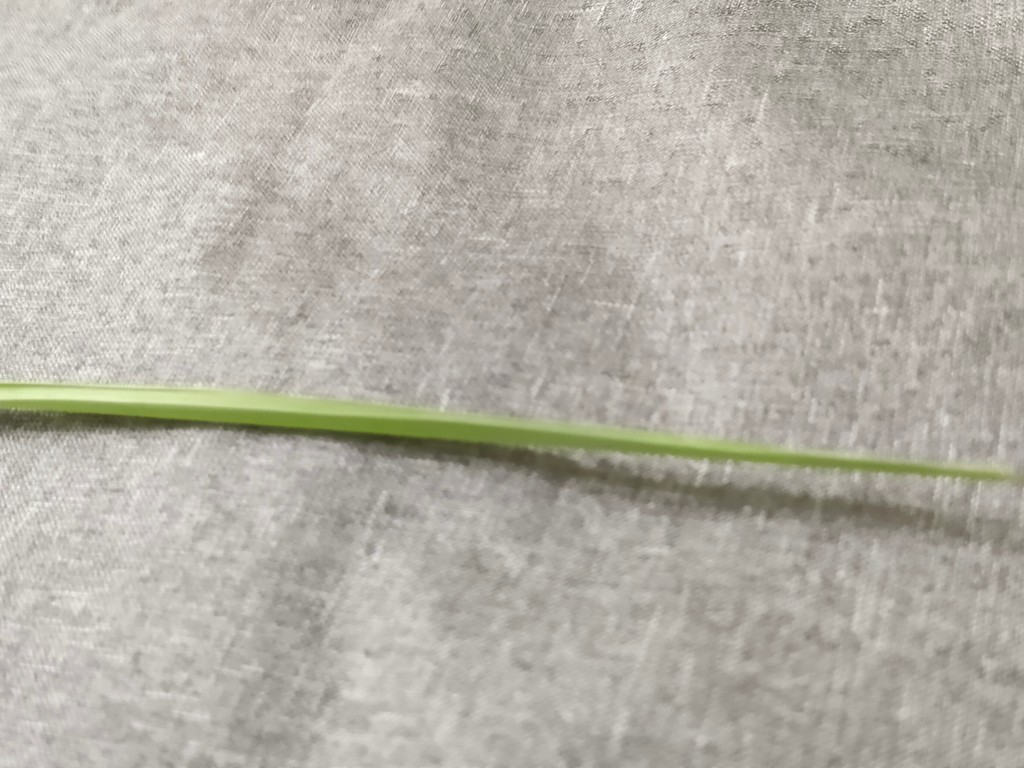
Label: Healthy